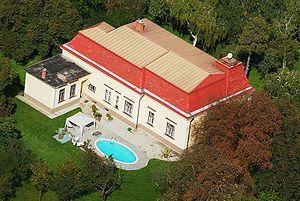
Magyargencs est un village et une commune du comitat de Veszprém en Hongrie.